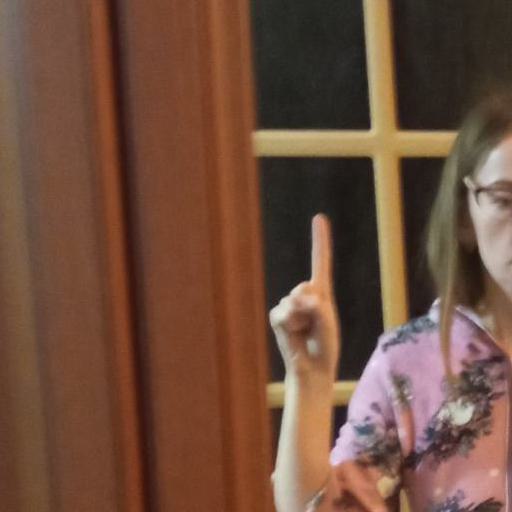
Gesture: one